Keisei Shisui Station

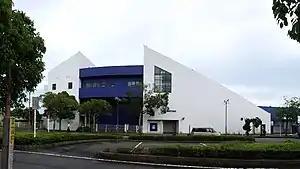
The east-side building of the station in July 2020

is a railway station on the Keisei Main Line in the town of Shisui, Chiba Japan, operated by the private railway operator Keisei Electric Railway.